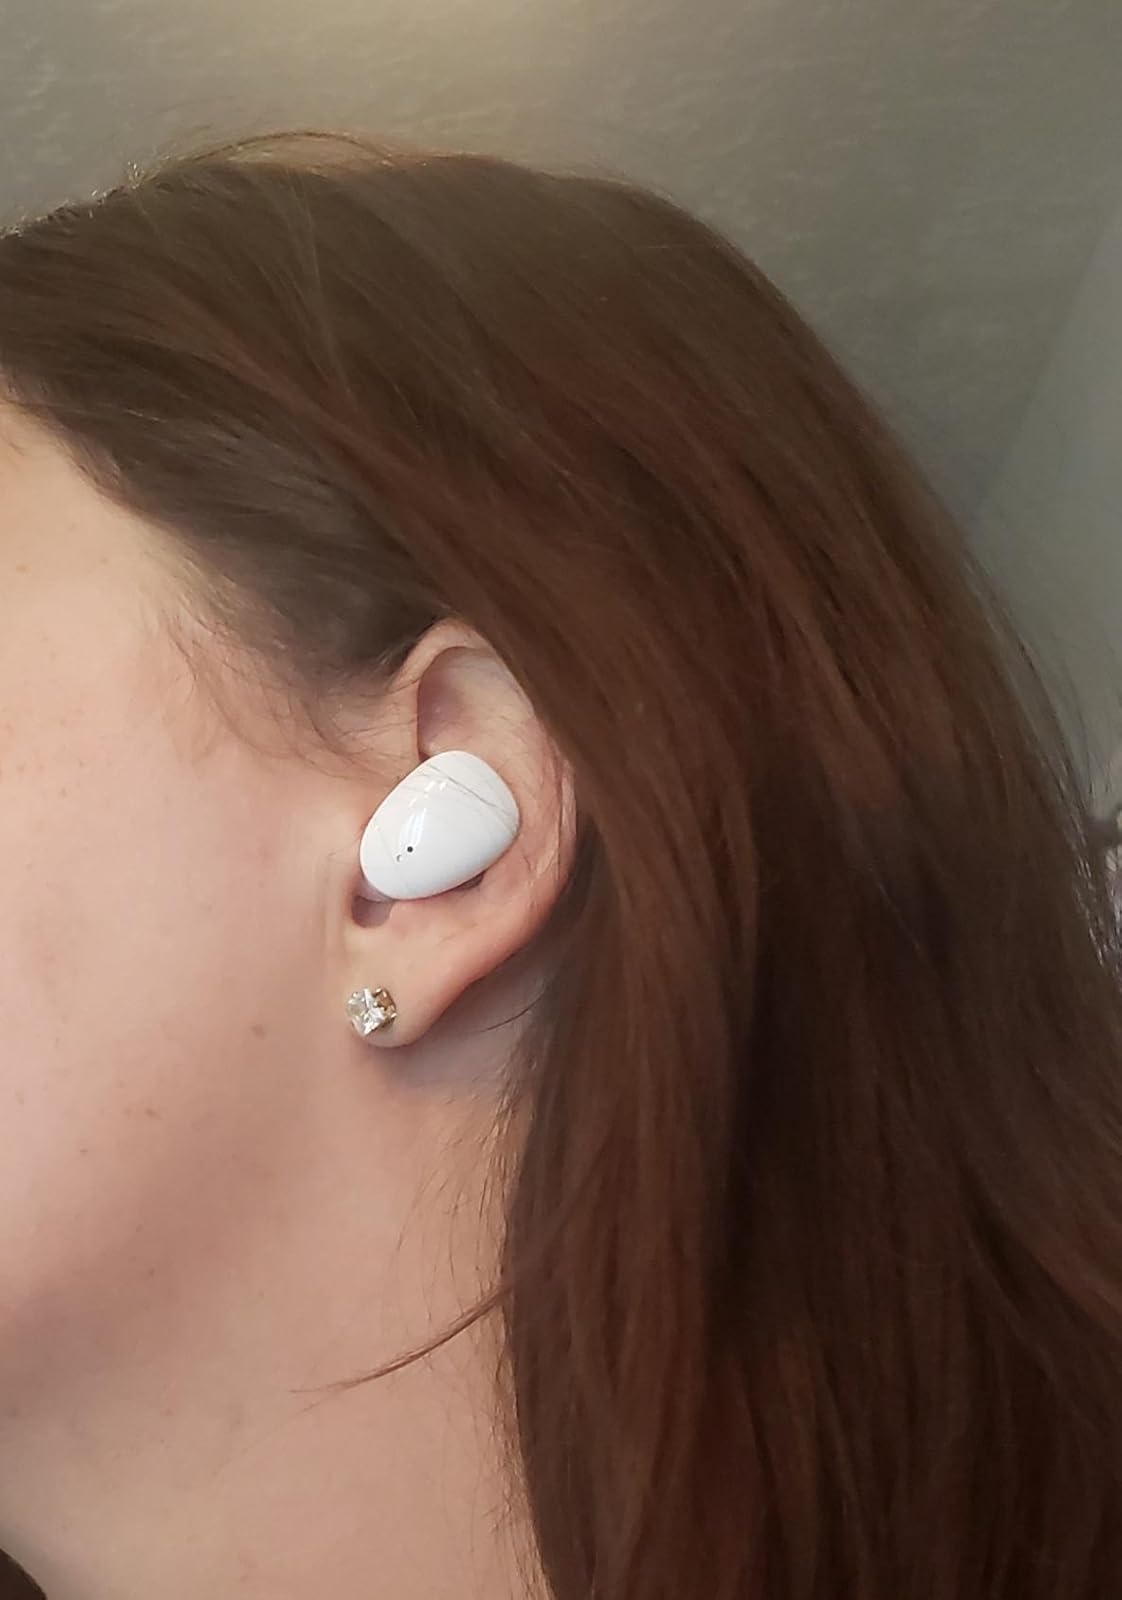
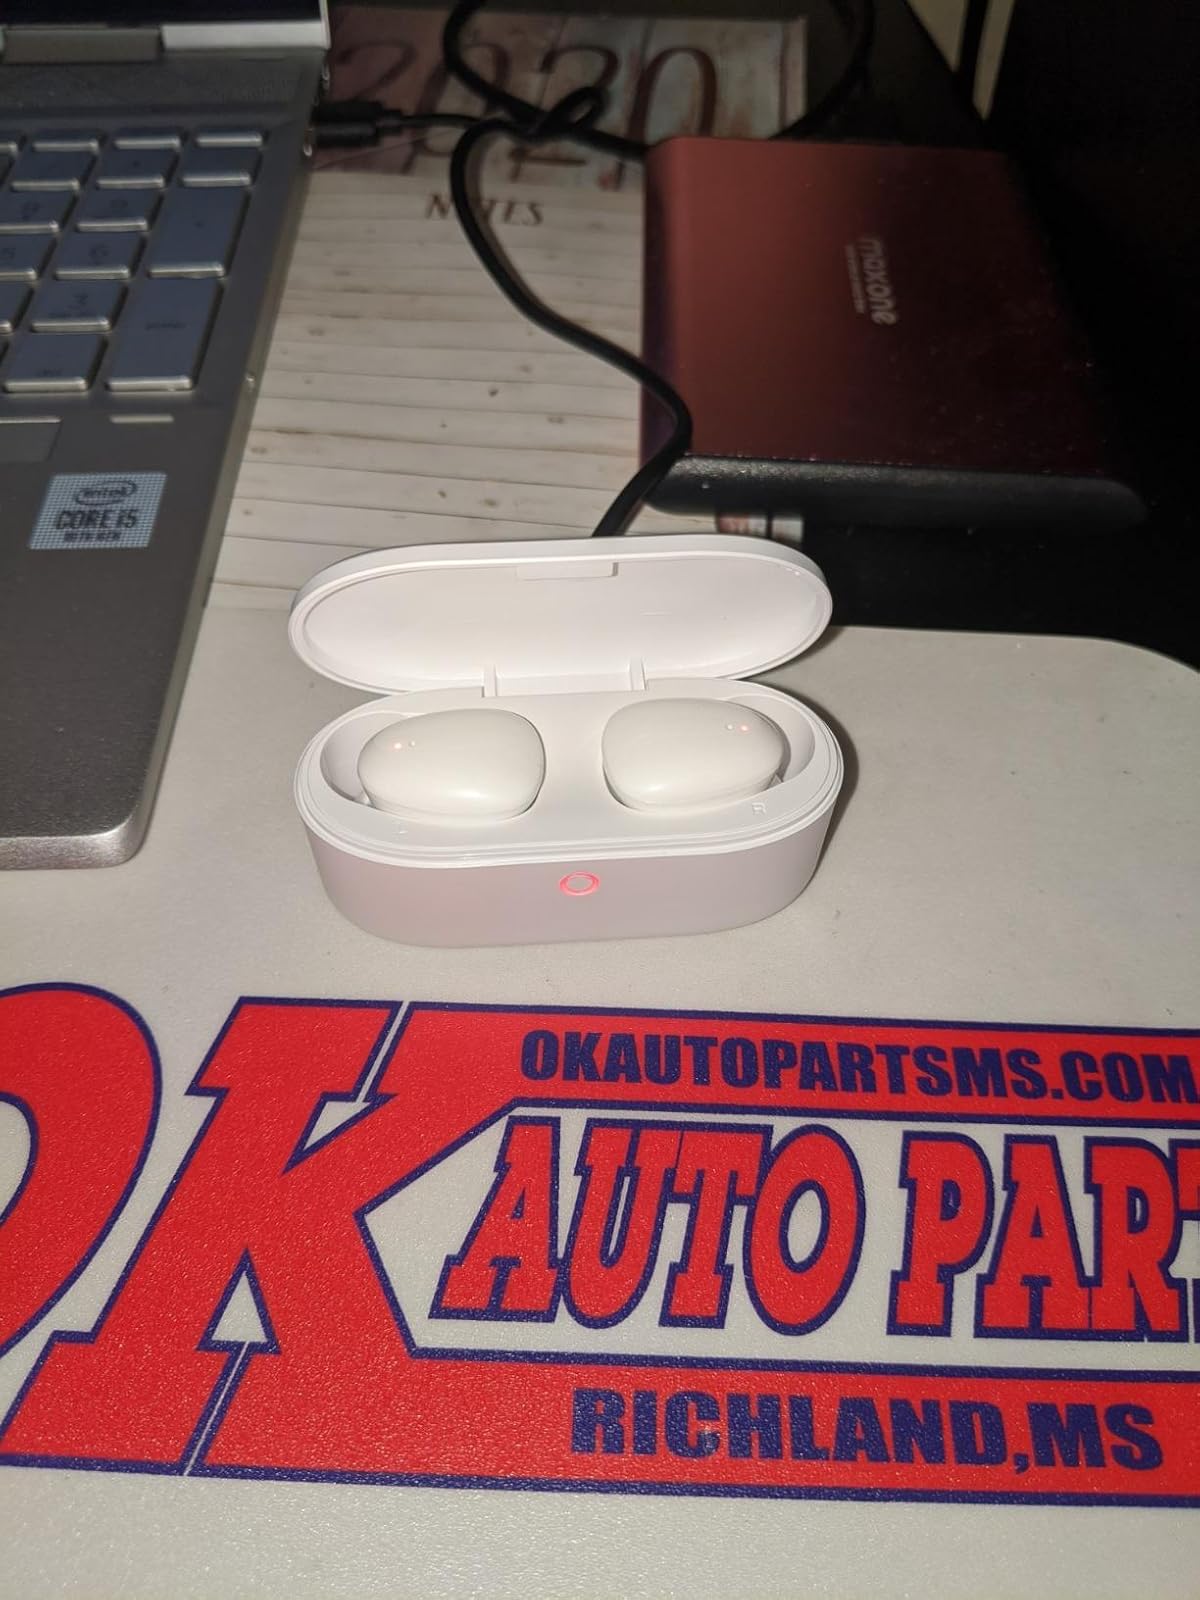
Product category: earbuds
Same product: yes